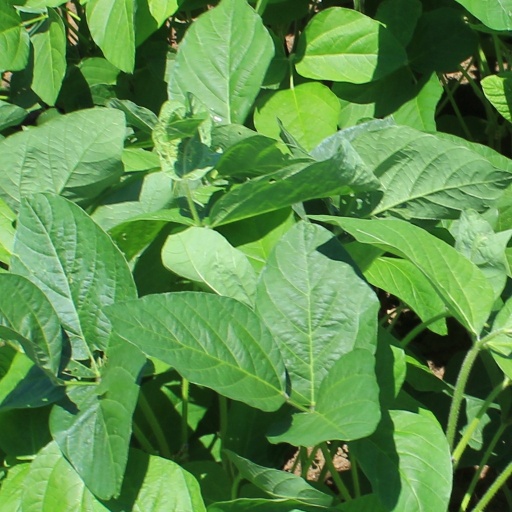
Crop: soybean